Taavi Veskimägi

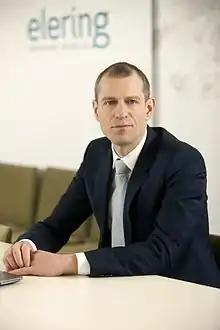
Veskimägi in 2014.

Taavi Veskimägi (born 20 November 1974) is a former Estonian state official and politician and the managing director of the Estonian electric power transmission system operator Elering.